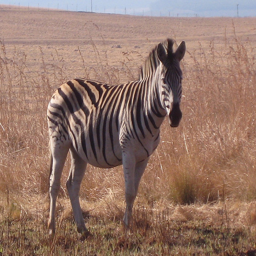
A zebra standing on a dry grass covered field.
A lone zebra standing in the brush, sandy area in the background.
a black and white zebra standing in a grassy field
A zebra standing in large empty, dry field.
There is a zebra standing in tall brown grass.